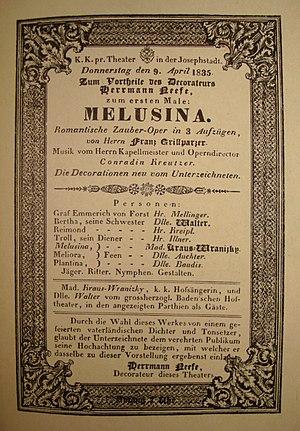
Franz Grillparzer est un dramaturge autrichien.